2016 Şemdinli bombing

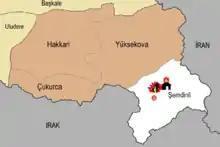
The shape of the attack

The 2016 Şemdinli bombing was a car bomb attack on Turkish military base carried out by the Kurdish PKK's armed wing HPG in Turkey which occurred on 9 October 2016. According to the Turkish authorities, a car bomb killed at least 18 people including 10 soldiers and 8 civilians. Also, another 27 people were wounded according to initial reports. The PKK's armed wing HPG claimed the attack and claimed to have killed more than 32 soldiers.